Ancient veena

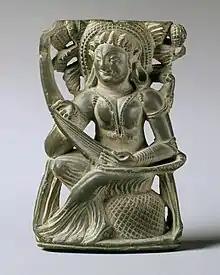
Carved decoration from a hand-mirror's handle, depicting a woman playing the vina, 6th–7th century.

The Sanskrit word "veena" (वीणा "vīṇā") which is attested already in the Rigveda has designated in the course of Indian history a variety of instruments of various types, as it is a generic term for all kinds of string instruments, just as the Tamil word "yazh" (யாழ் "yaaḻ"). In the last centuries and today the instruments designated under the designation veena of which there are several kinds, have tended to be mostly instruments of the lute or cithar type, and recently the word was even applied to modified Western guitars. But the early veenas could be plucked string instruments of any type.